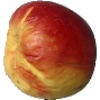
Label: Apple Red Yellow 1